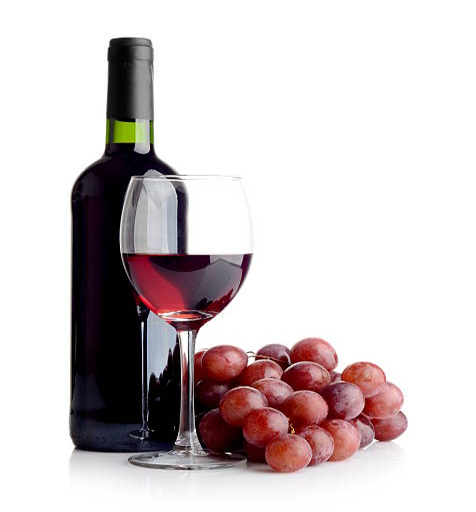
bottle of wine and a bunch red grapes